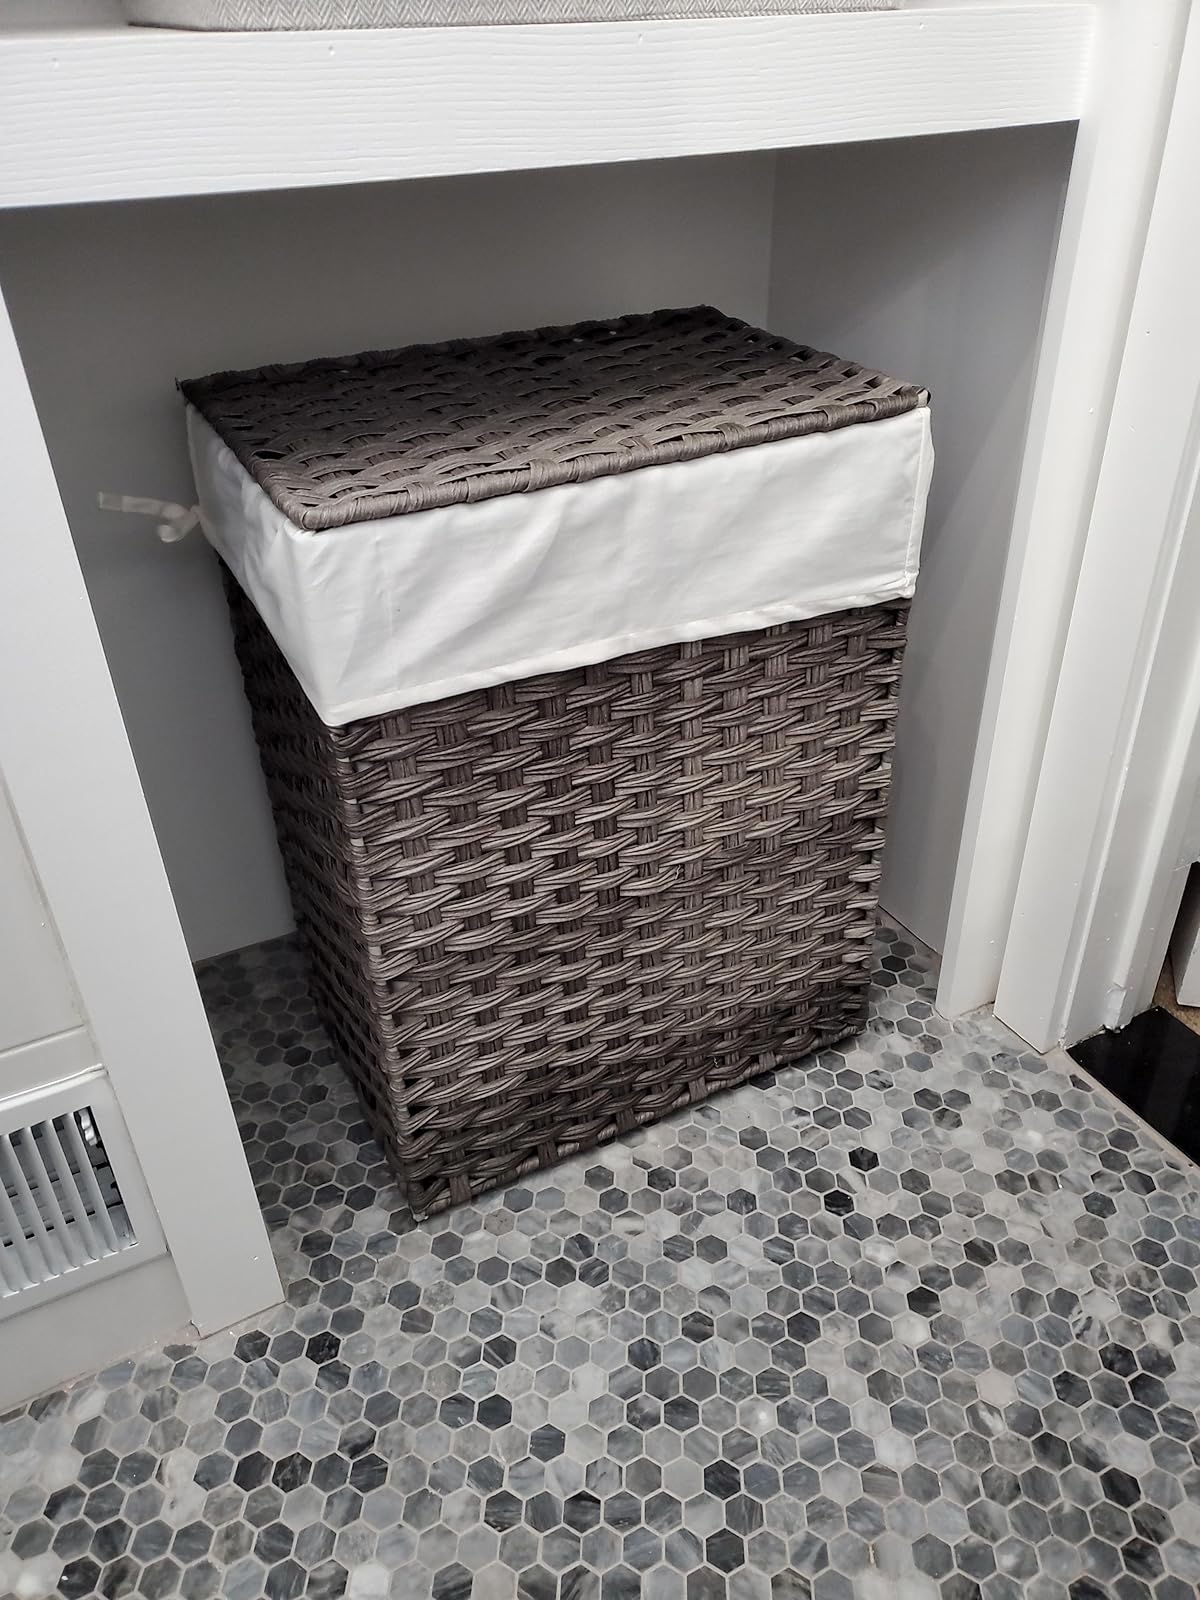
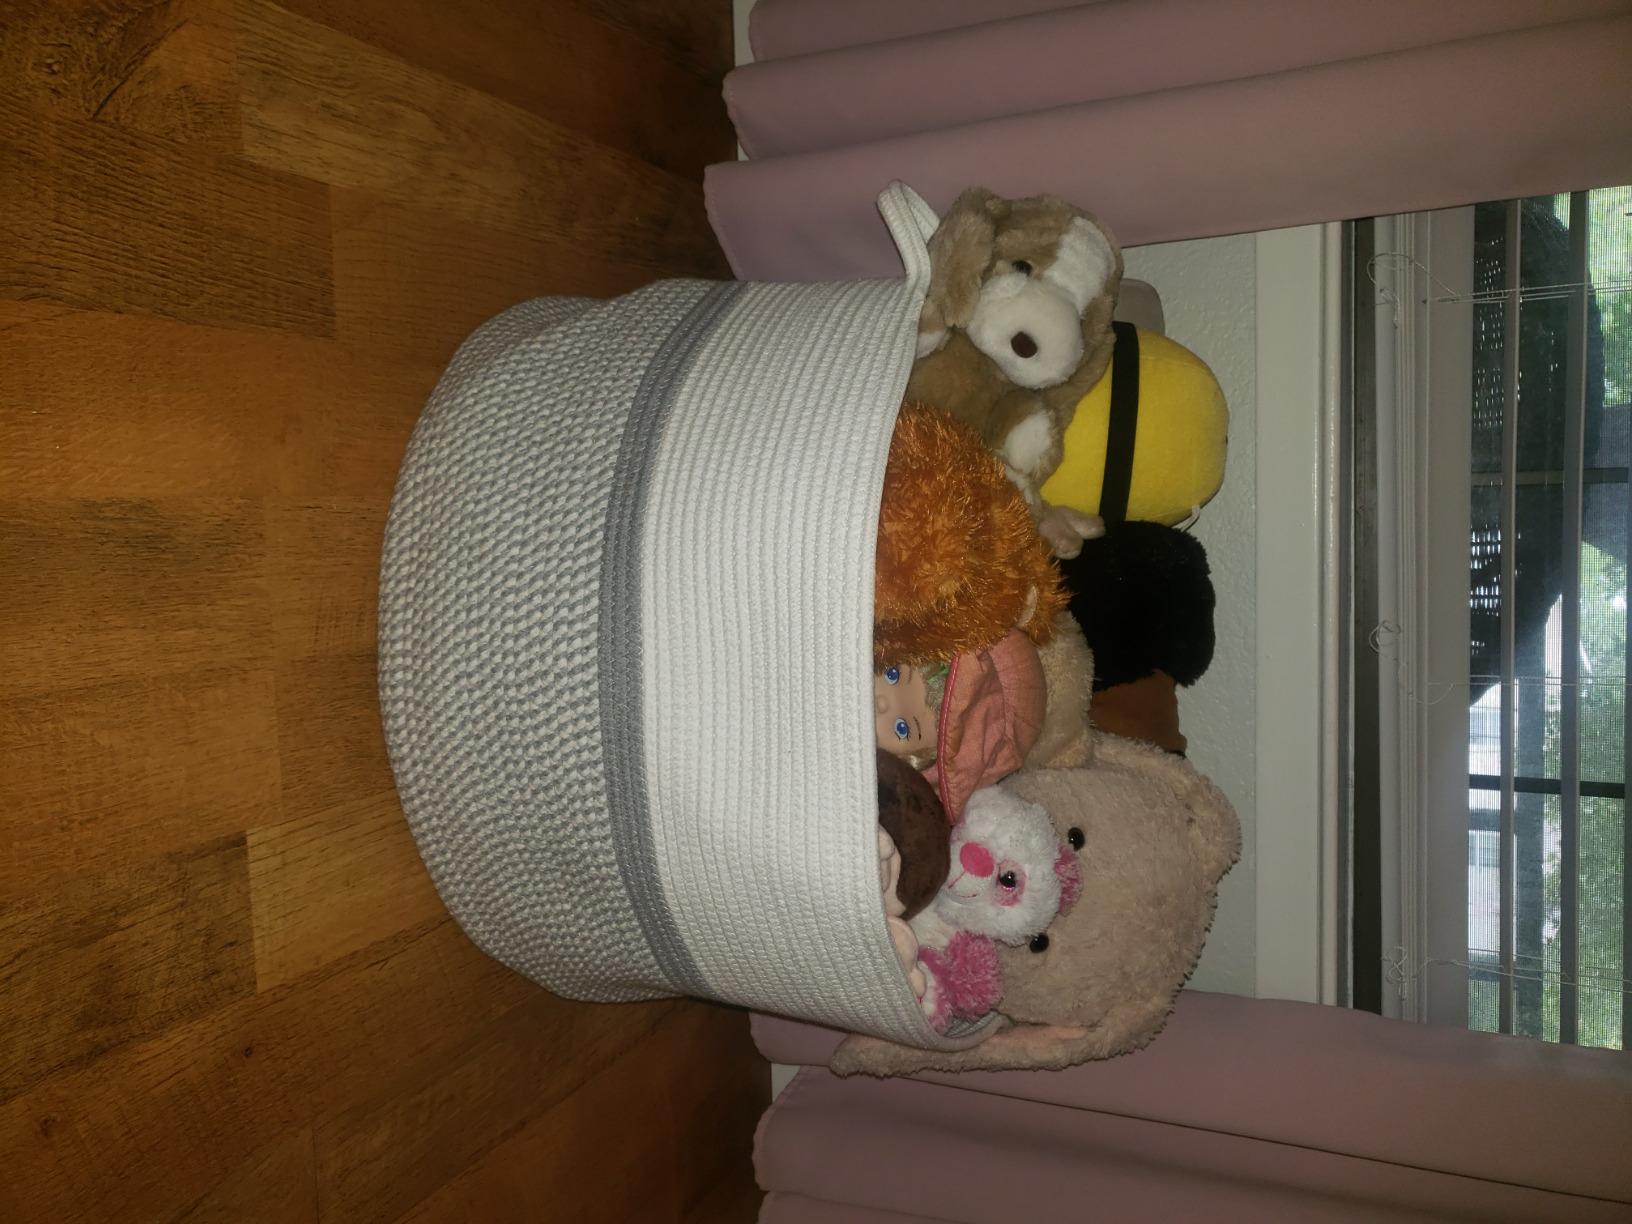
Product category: items_hamper
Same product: no